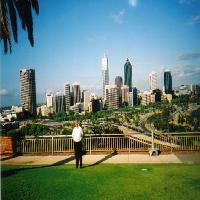
Weather: sun or clear